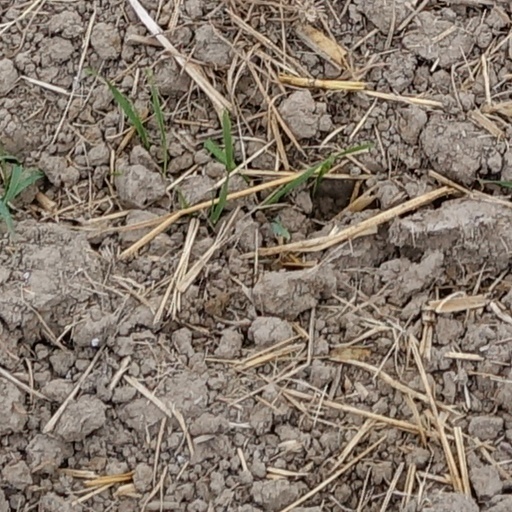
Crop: wheat